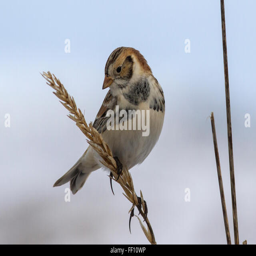
biological species sitting on a branch and looking down winter cloudy day